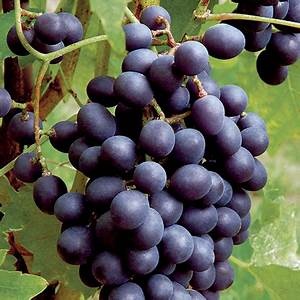
Label: grape